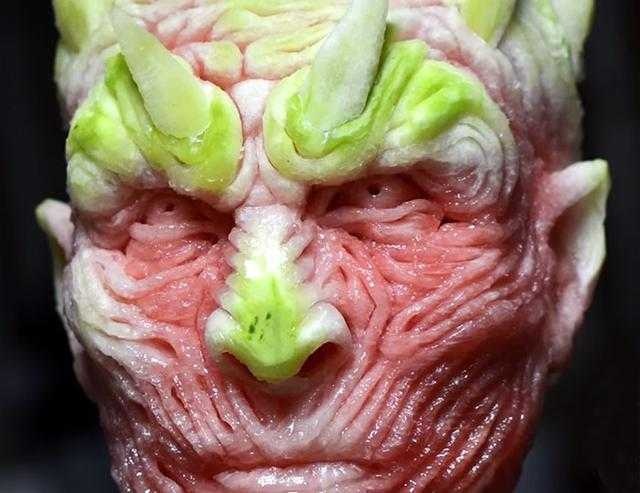
Label: Watermelon